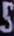
Number: 5